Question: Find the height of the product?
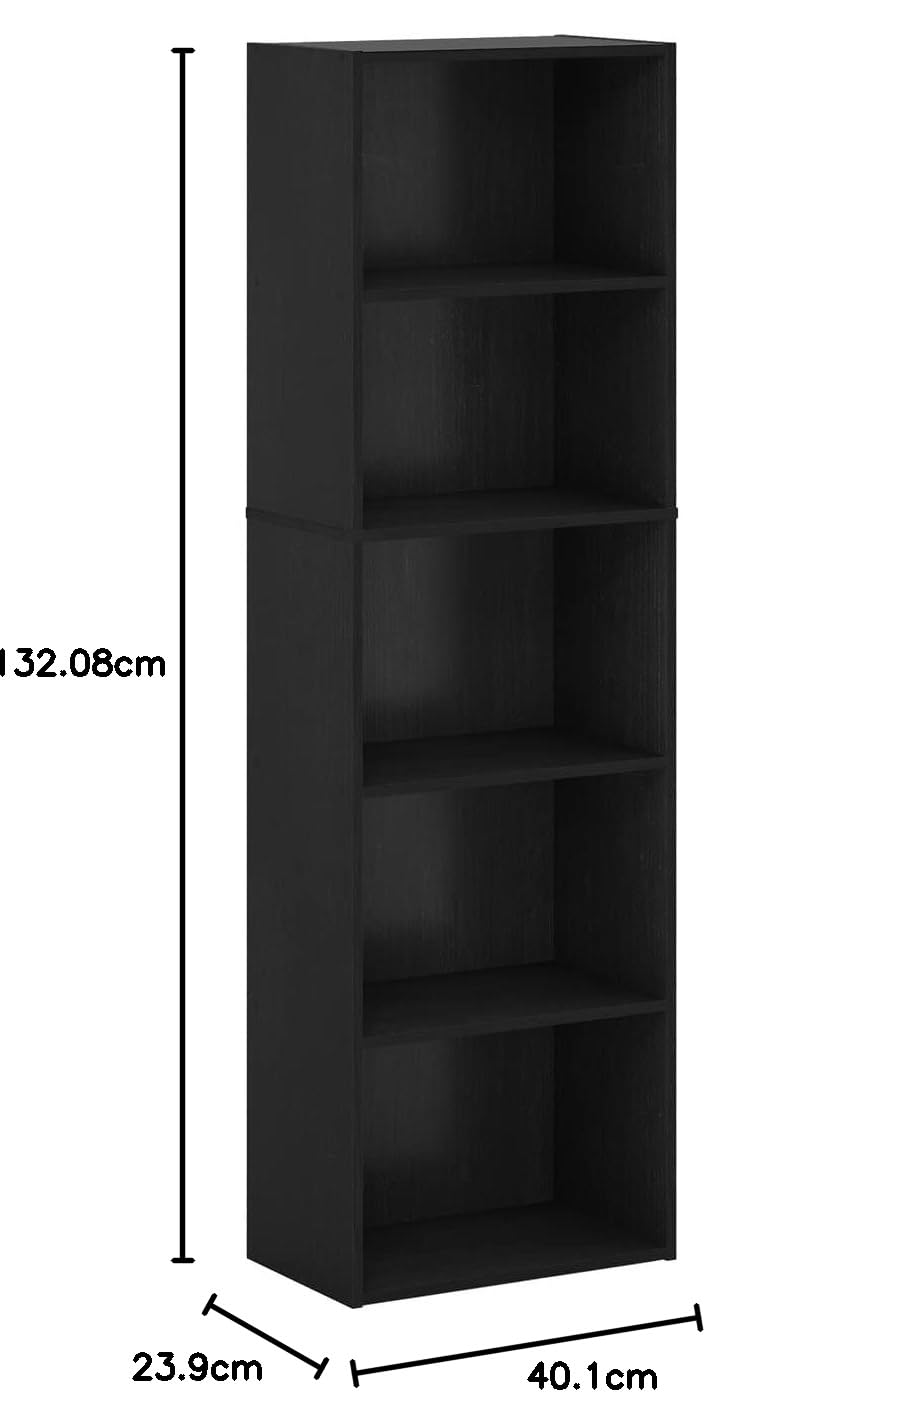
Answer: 32.08 centimetre